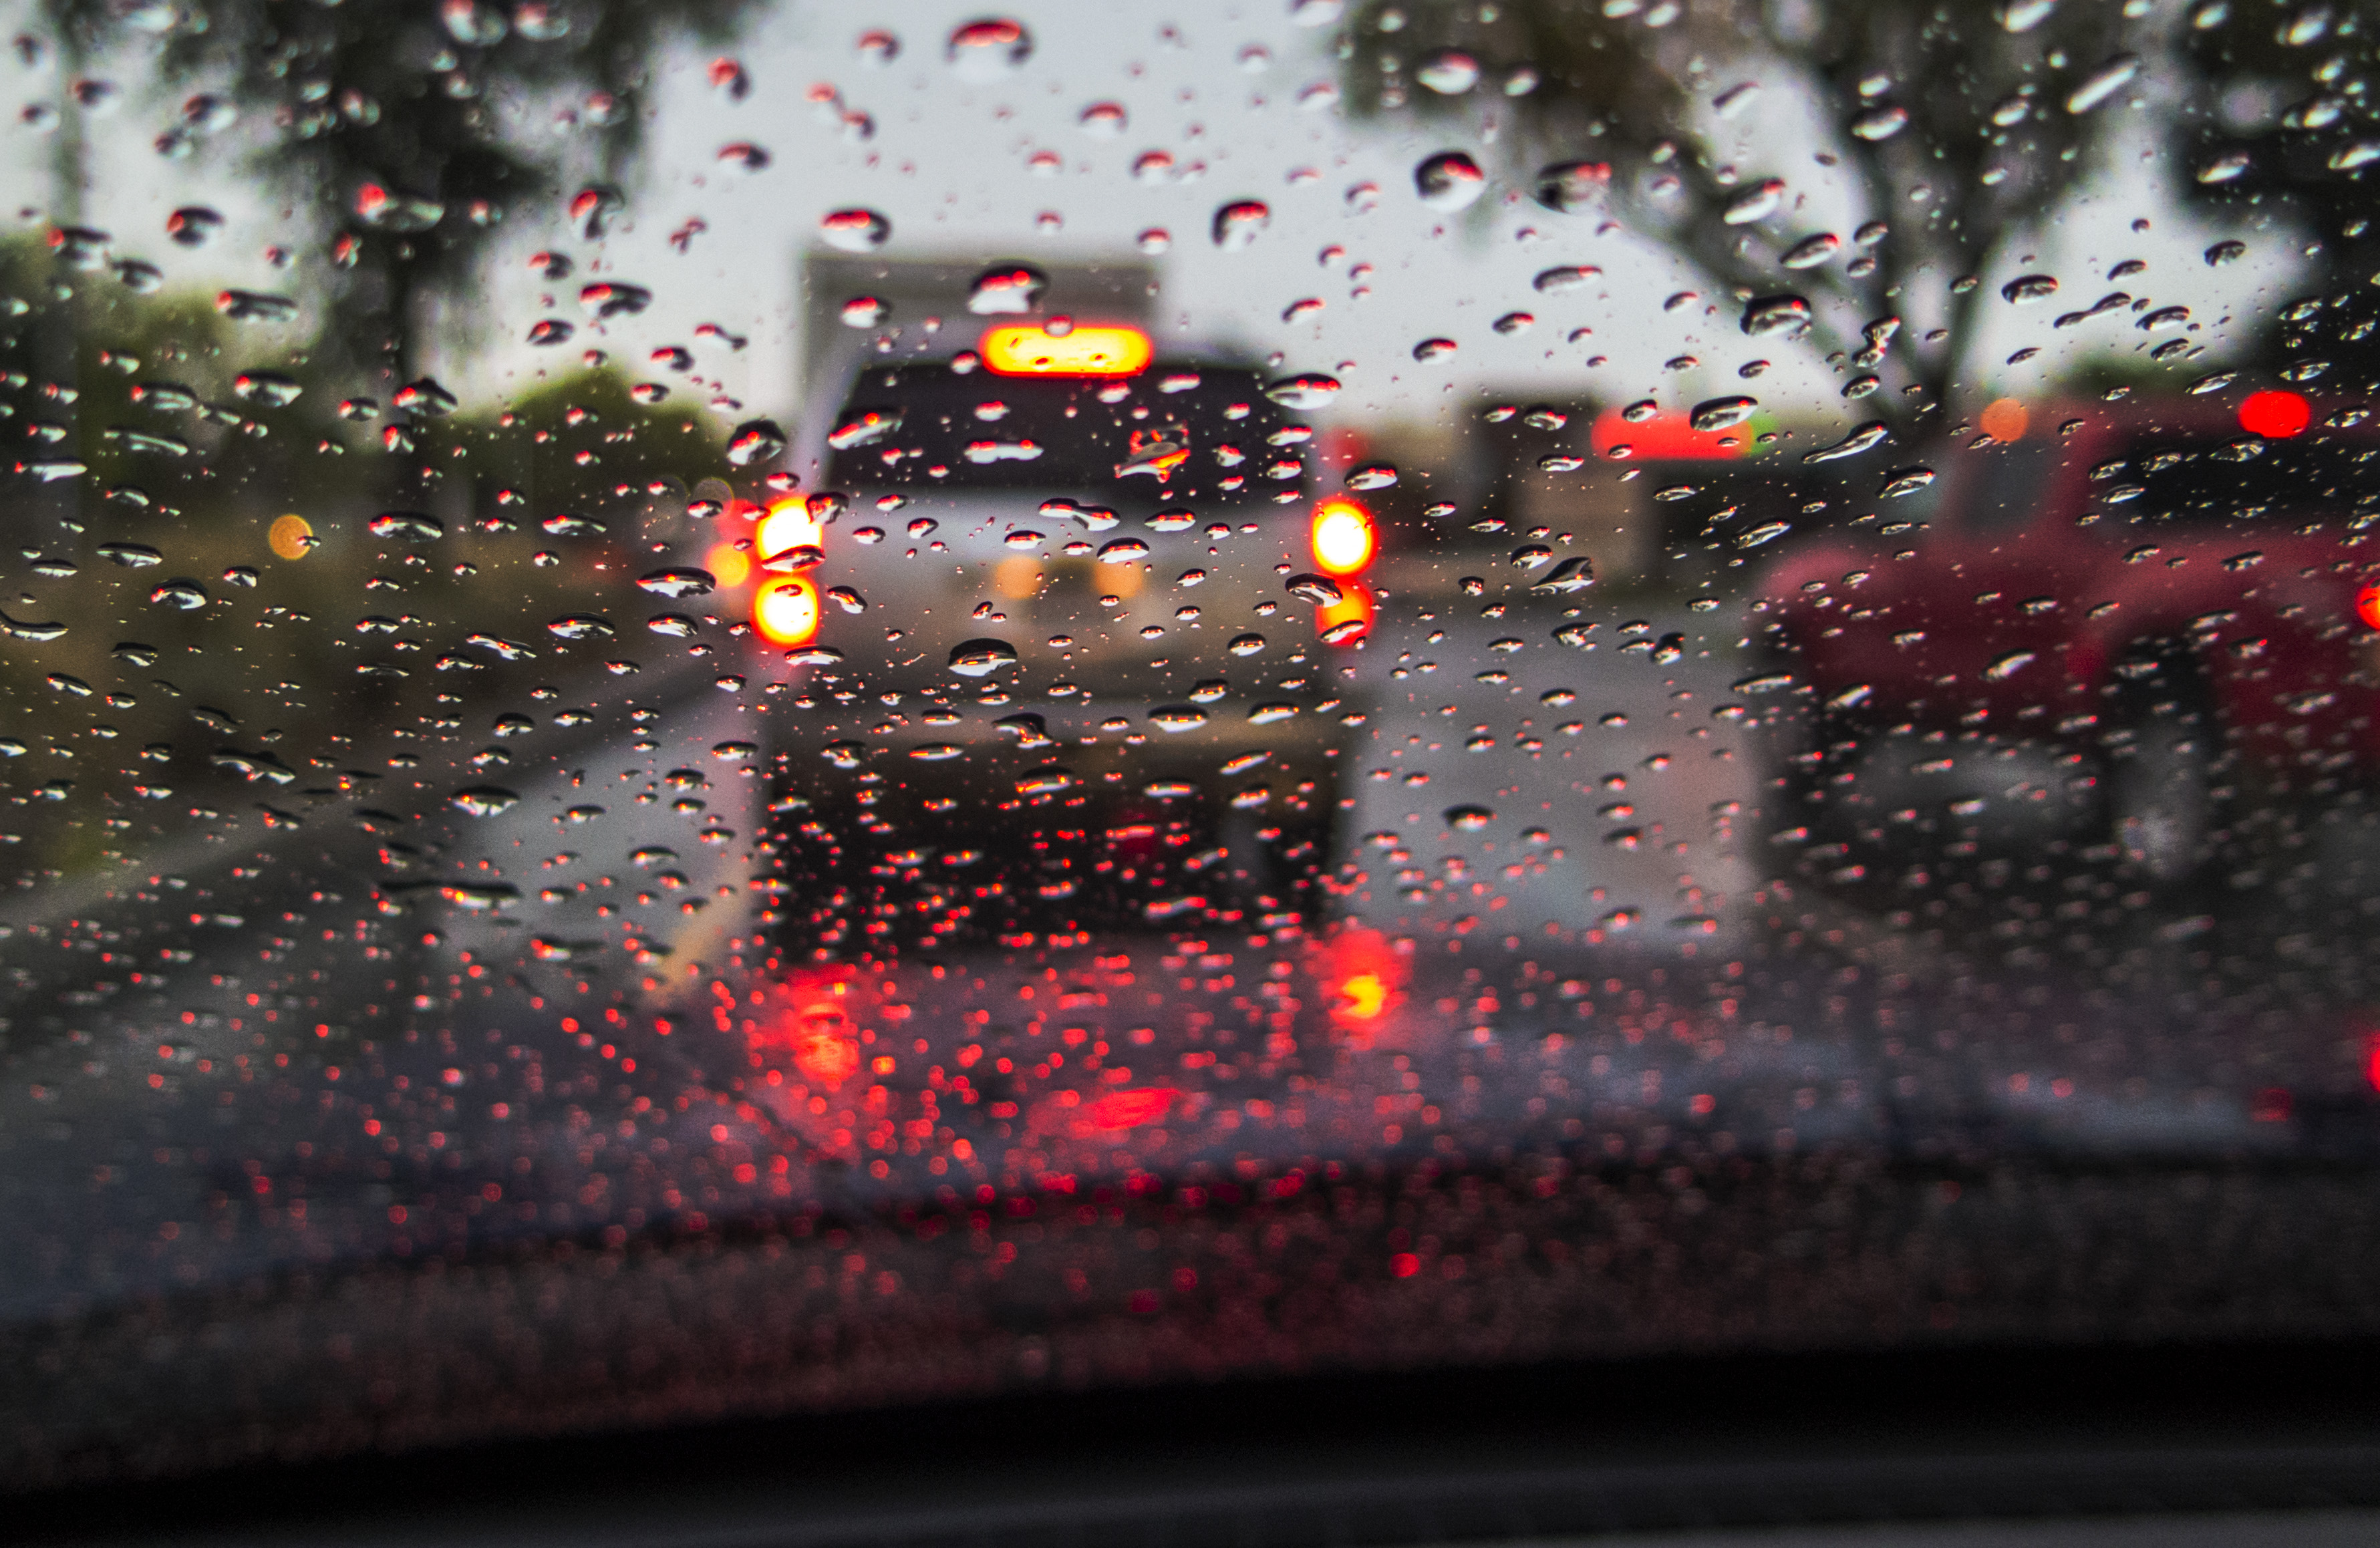
snow, light, traffic, rain, flower, wet, red, windshield, weather, darkness, christmas, 2015, 3652015imstillstanding, macro photography